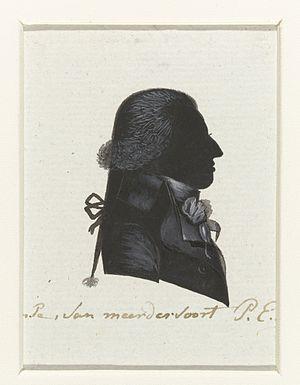
Abraham Pompe van Meerdervoort, né le 7 septembre 1764 à Dordrecht et mort le 21 octobre 1831 à Rotterdam, est un homme politique néerlandais.